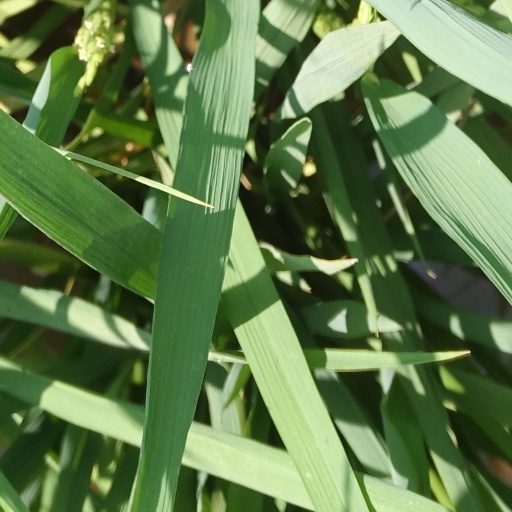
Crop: rice